Julius Chestnut

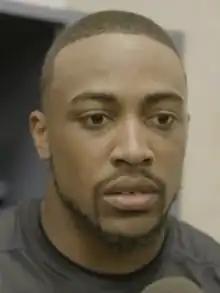
Chestnut in 2022

Julius Chestnut (born October 26, 2000) is an American professional football running back and kickoff returner for the Tennessee Titans of the National Football League (NFL). He played college football for the Sacred Heart Pioneers and was signed as an undrafted free agent by the Titans in 2022.